Icicle Creek

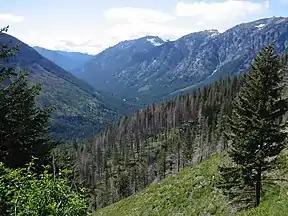
Icicle Creek passes between the north ridge of Cashmere Mountain (left) and Icicle Ridge (right) in this view east from Fourth of July Creek

Below Jack Creek Icicle Creek is joined from the north by Chatter Creek. Chatter Creek Campground is located on the north side of Icicle Creek near the mouth of Chatter Creek. Several tributaries join below Chatter Creek, such as Hoxsey, Bob, Doctor, Ida, Big Slide, Jay, Johnny, and Victoria creeks. Eponymous campgrounds are located at the Ida and Johnny Creek confluences. A number of small streams join below Victoria Creek, such as Fourth of July Creek. Bridge Creek joins from the north at Bridge Creek Campground.